Penelope Lawrence

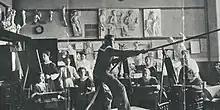
Roedean School Art class in 1907

In 1895 new premises were required and it was planned to build near Rottingdean. The family got behind the idea and their brother Paul invested £50 from his new job as a barrister. The new school was constructed between 1897 and 1899 and the growth to what was called Roedean was a step change. The new school was run on stricter lines more like a traditional boys school and each of the sisters took responsibility for a house. There was a triumvirate but Penelope was the lead.